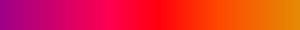
Un vin rouge est obtenu par la fermentation du moût de raisins noirs en présence de la pellicule, des pépins et éventuellement de la rafle. Le temps plus ou moins long de cette fermentation varie selon le genre de vin voulu, les caractéristiques de chaque vendange et les traditions liées au terroir viticole de production. C’est la cuvaison qui peut varier d’une semaine au maximum pour obtenir des vins légers et souples, jusqu’à trois ou quatre semaines pour des vins de garde. Ce sont des vins dits tranquilles mais il existe des vins rouges mousseux comme le lambrusco en Italie.
La dégustation du vin est un événement au cours duquel on expérimente, analyse et apprécie les caractères organoleptiques et plus particulièrement les caractères olfacto-gustatifs d'un ou de plusieurs vins.